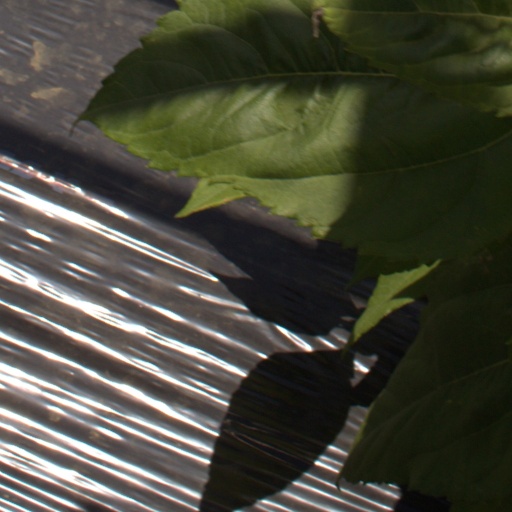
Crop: Jerusalem artichoke